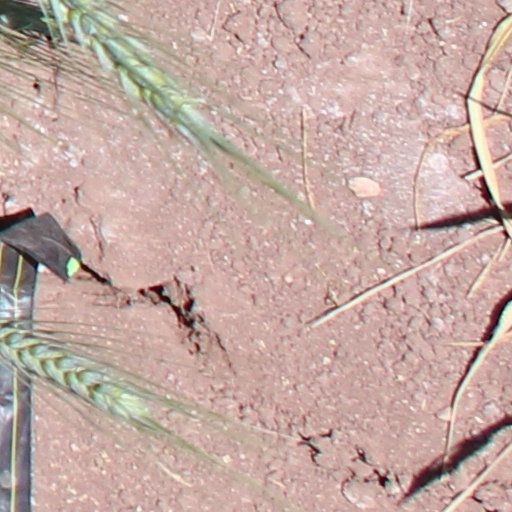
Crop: wheat